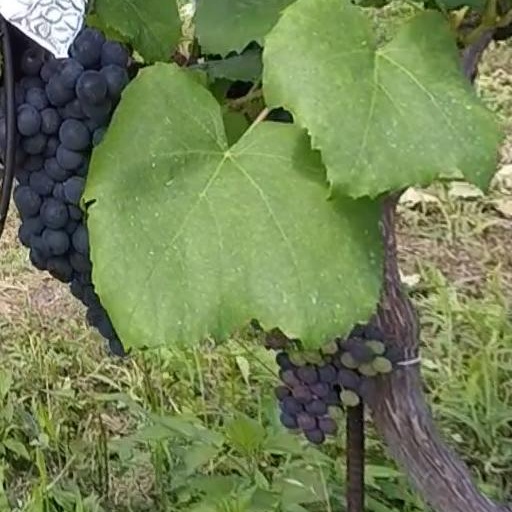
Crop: grape